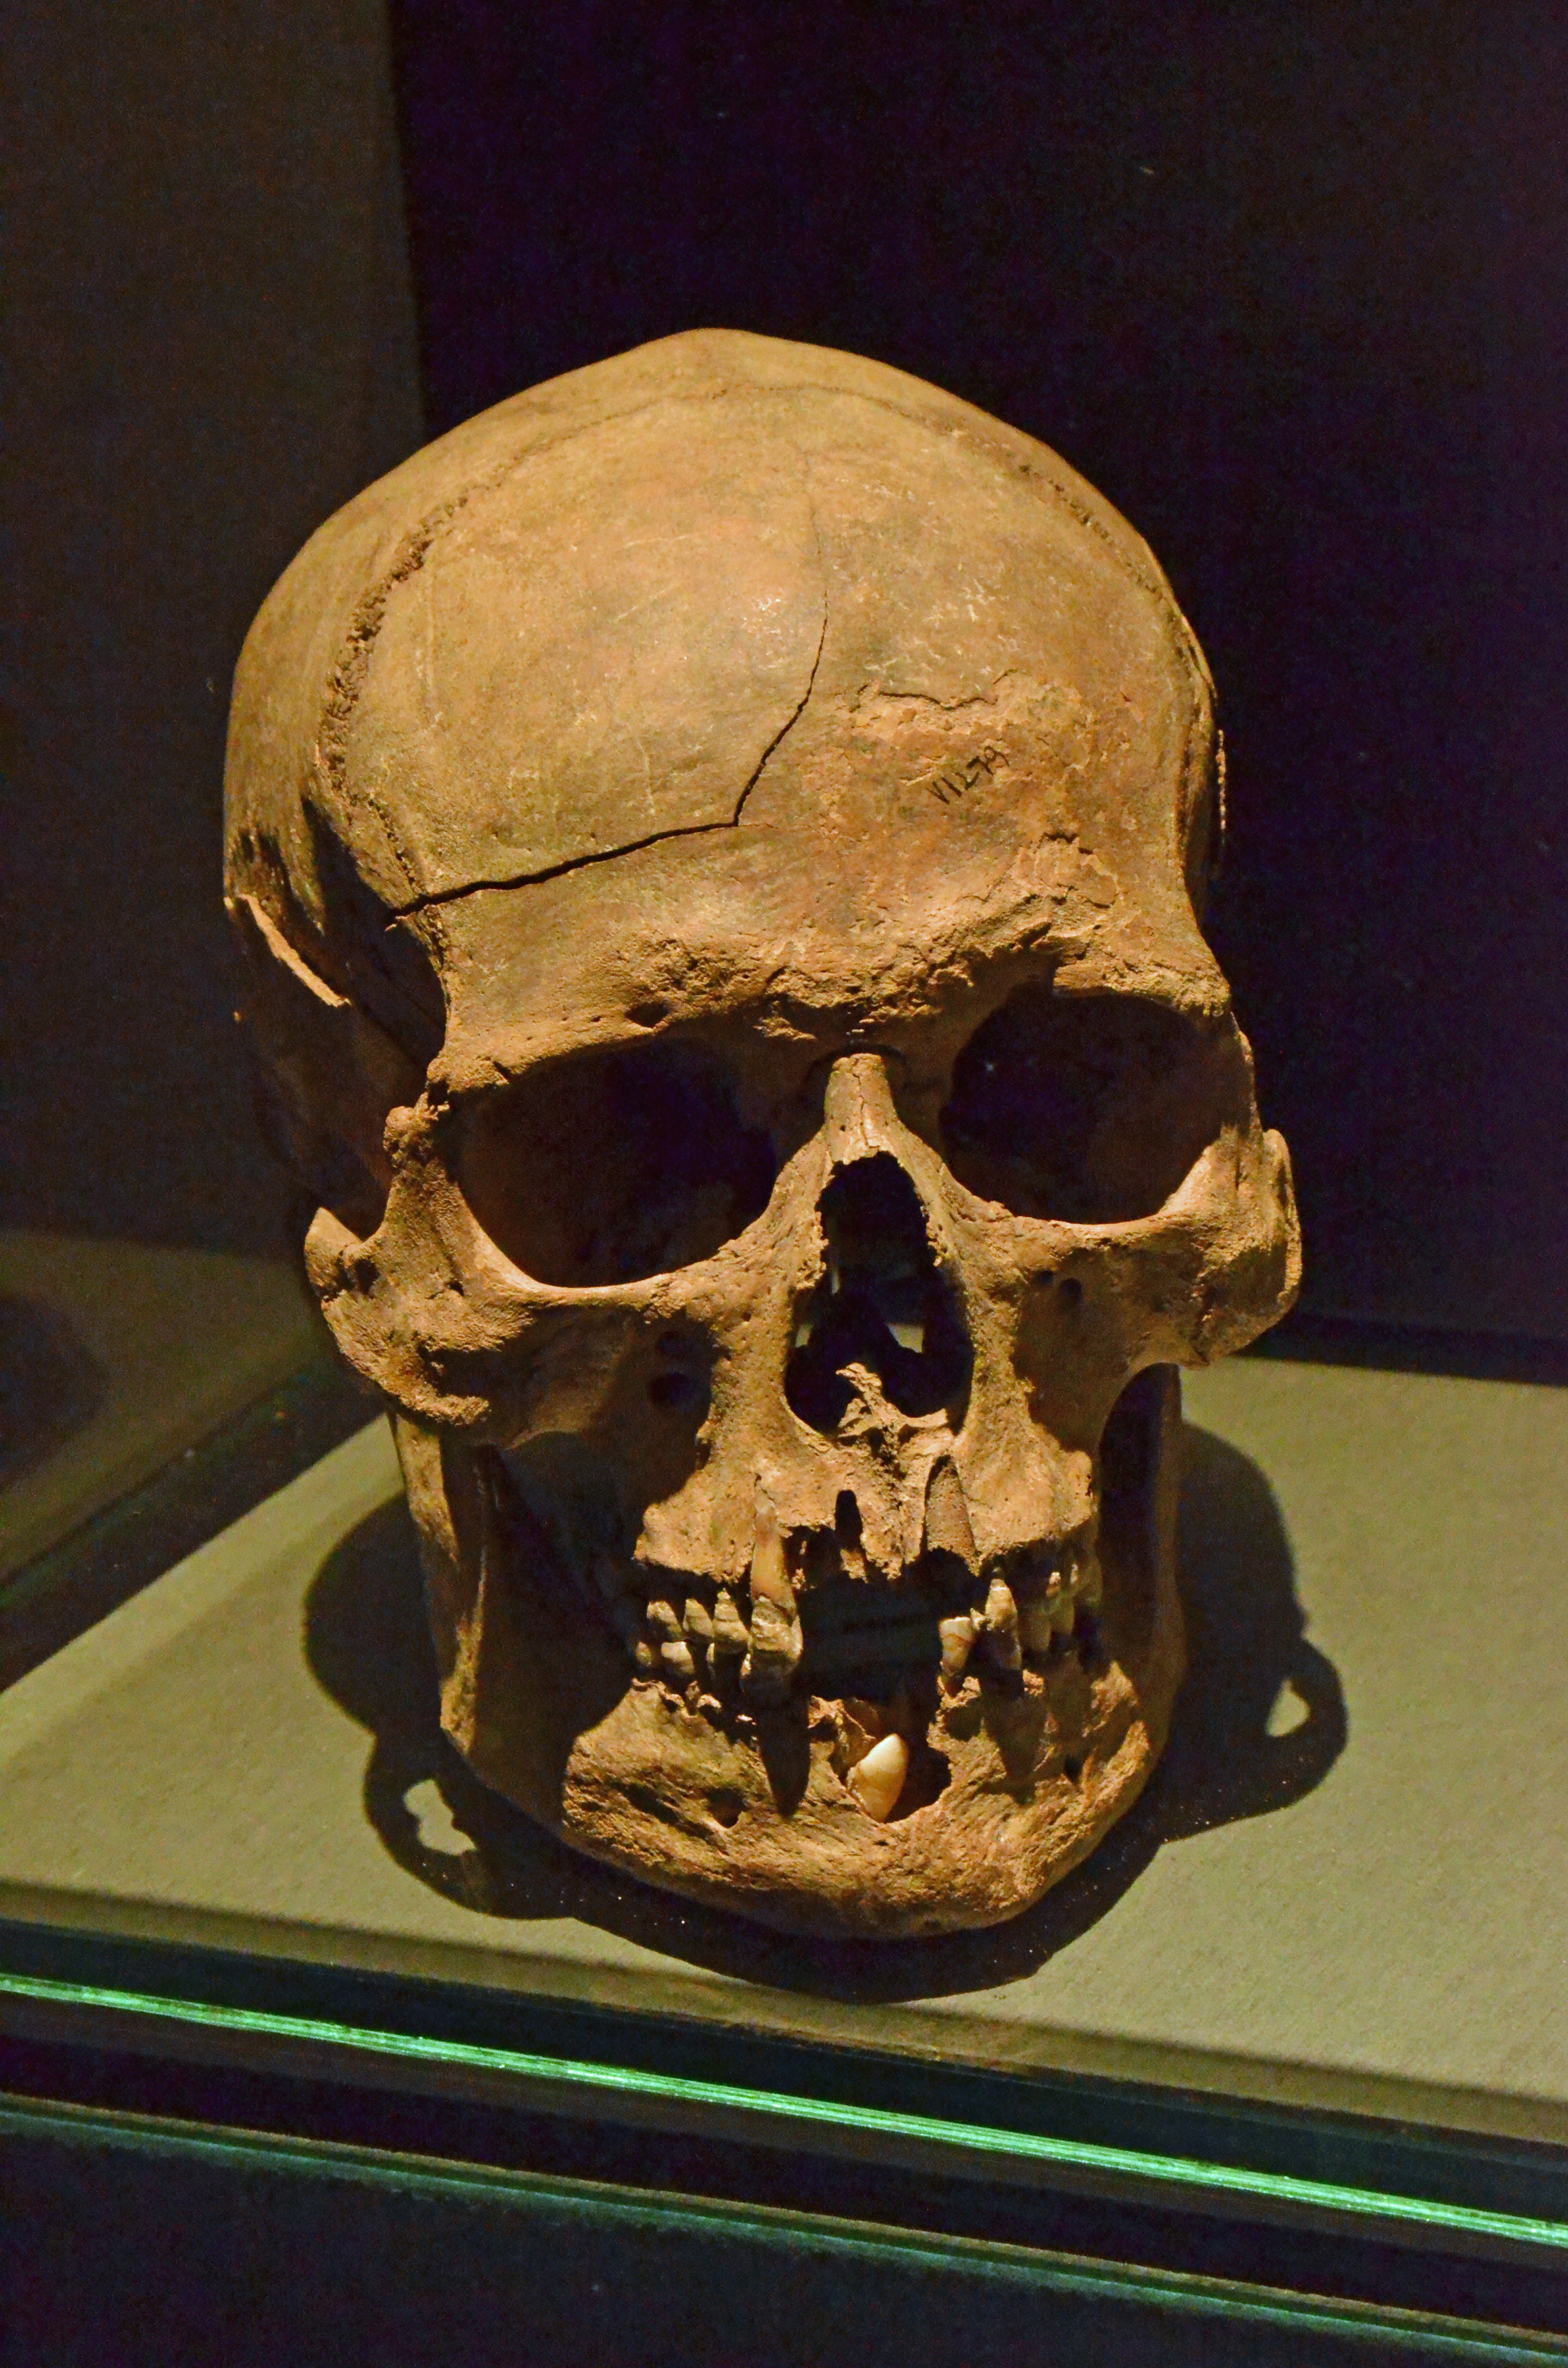
museum, death, skull, bone, sculpture, art, head, history, skeleton, teeth, carving, eye socket, ancient history